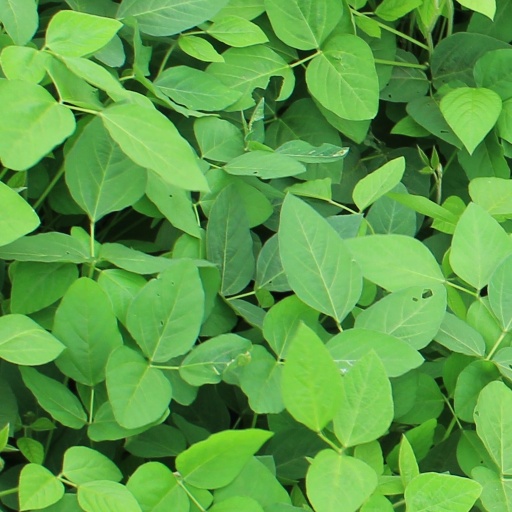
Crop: soybean